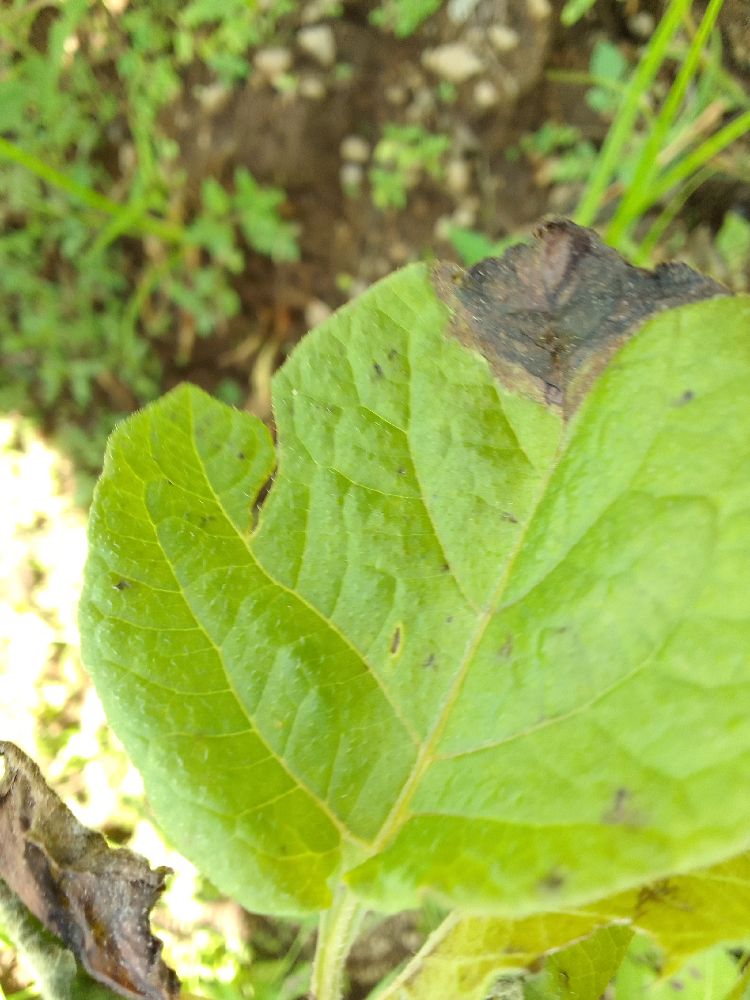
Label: Late blight